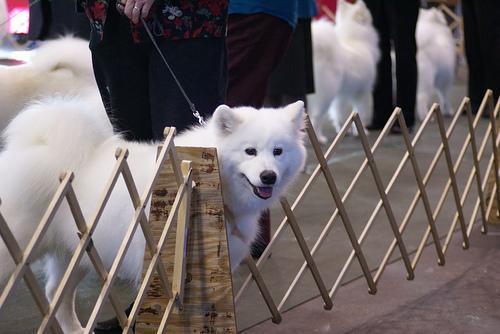
Samoyed